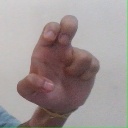
अक्षर: अ